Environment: real
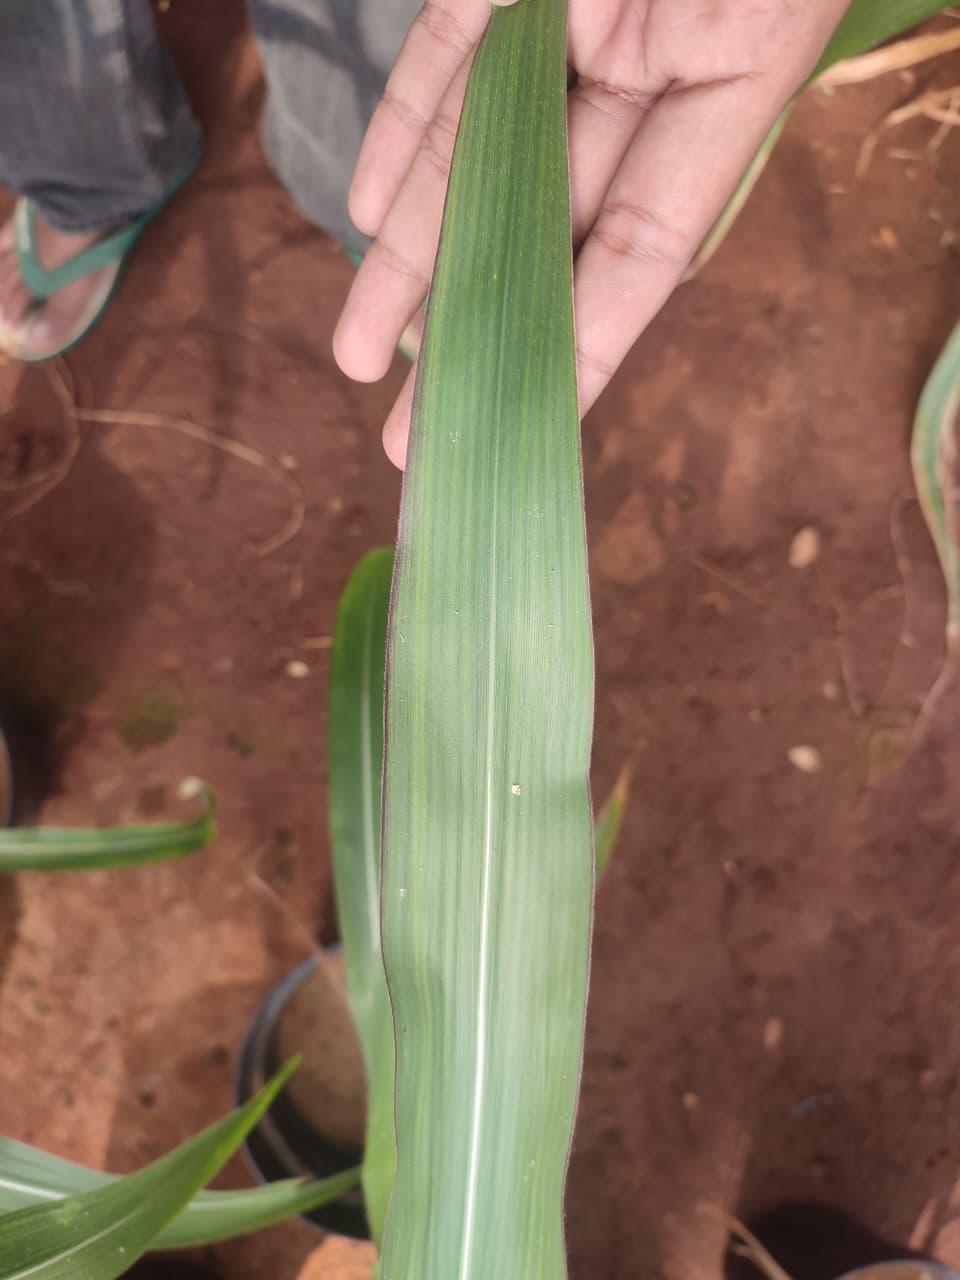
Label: phosphorus_deficiency